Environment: real
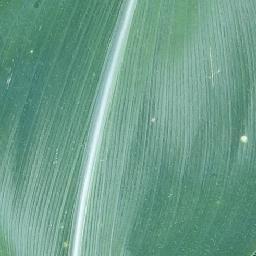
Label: healthy